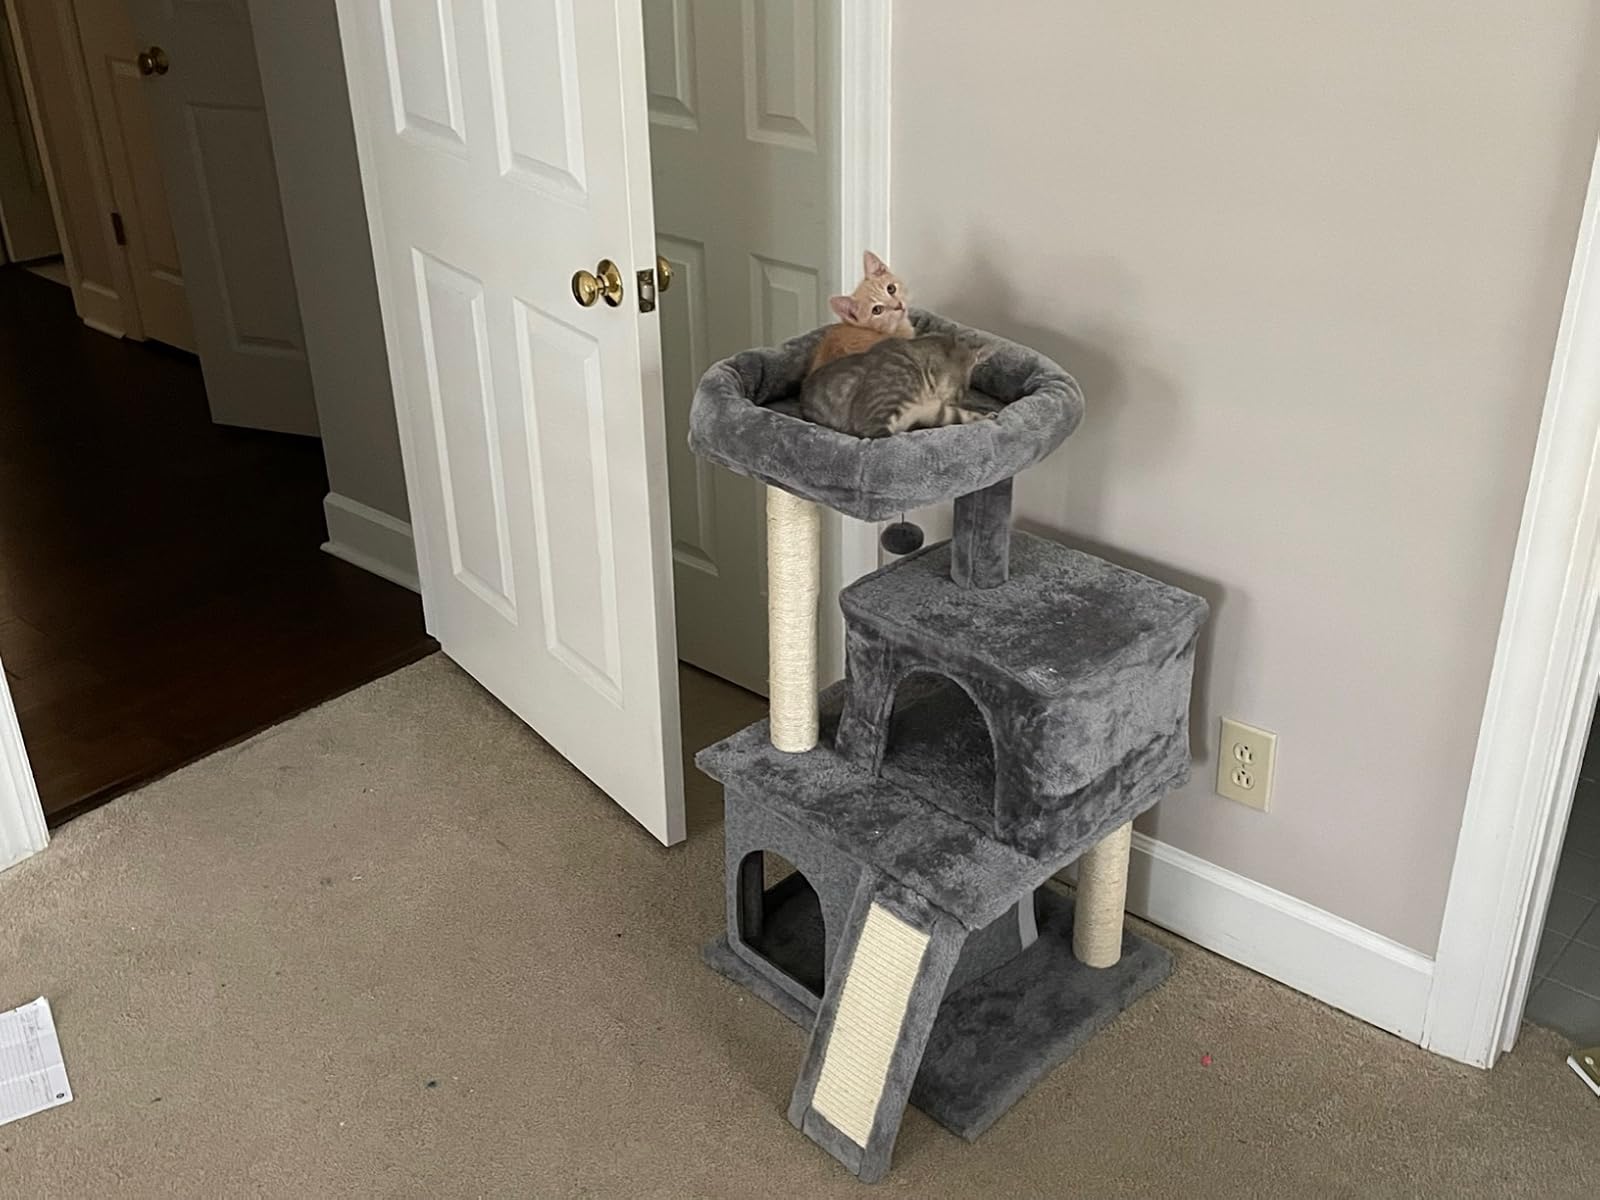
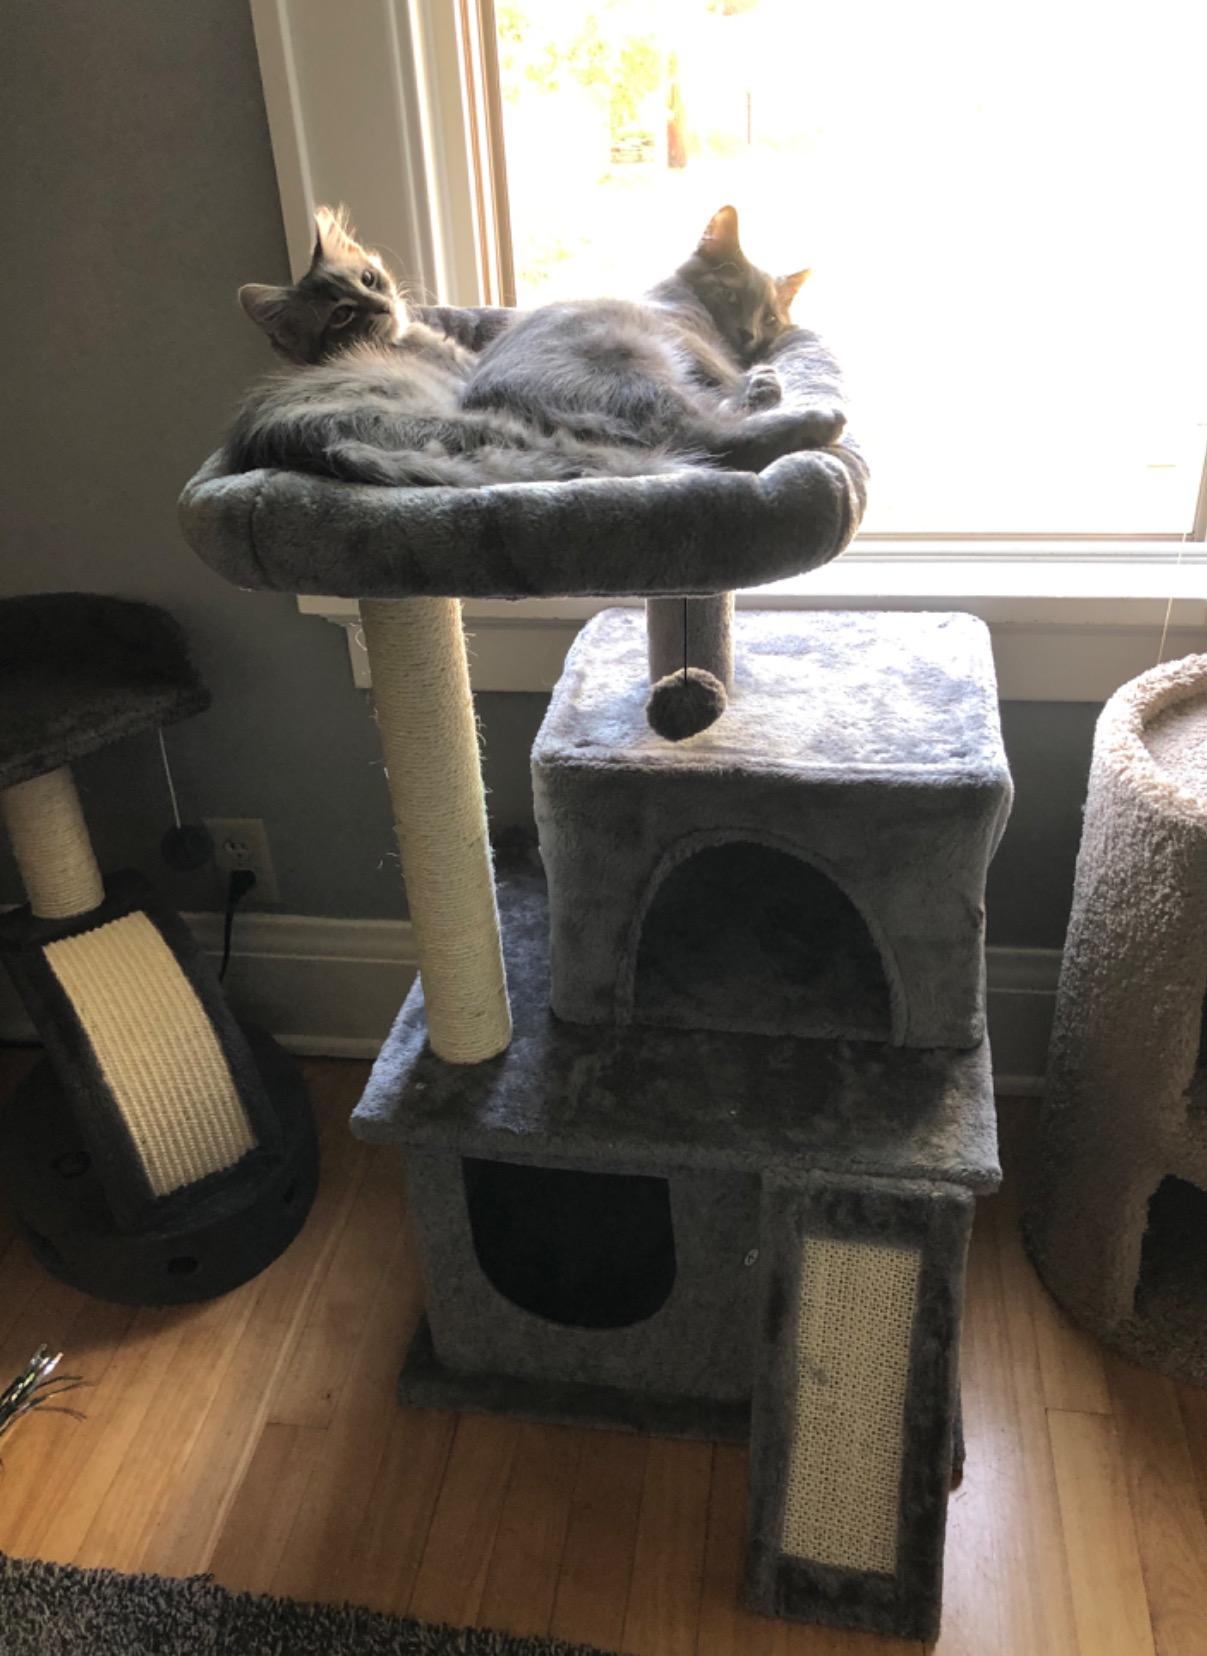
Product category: items_cat tree
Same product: yes